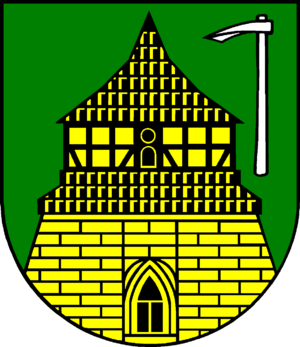
Lütau est une commune allemande du Schleswig-Holstein, située dans l'arrondissement du duché de Lauenbourg, à sept kilomètres au nord de la ville de Lauenburg/Elbe. Lütau est l'une des dix communes de l'Amt Lütau dont le siège est à Lauenburg.